Canadian Women's Open

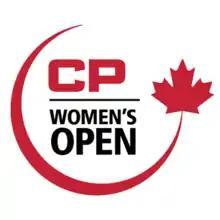
Location in Canada##Location in Alberta

The Canadian Women's Open, currently branded as the CPKC Women's Open for sponsorship reasons, is a women's professional golf tournament managed by Golf Canada. It has been Canada's national championship tournament since its founding in 1973, and is an official event on the LPGA Tour.